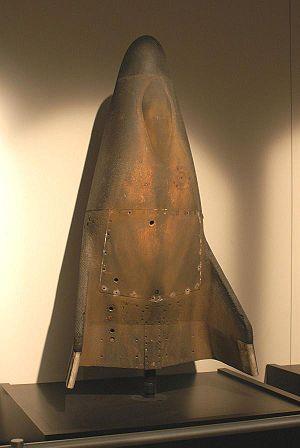
Le Martin-Marietta X-23A PRIME est un petit véhicule de rentrée atmosphérique à corps portant testé par l'United States Air Force dans les années 1960. Contrairement à l'ASSET, principalement utilisé pour des recherches sur l'échauffement structurel, le programme X-23 PRIME a pour objectif d'étudier les manœuvres en phase de rentrée atmosphérique permettant un déport latéral pouvant atteindre 1 143 km hors de la trajectoire balistique.
Cet article liste les aéronefs des forces armées des États-Unis. Les prototypes sont généralement préfixés par un « X » et sans nom, tandis que les modèles de pré-série sont généralement précédés d'un « Y ».
Les avions-X, ou X-planes en anglais, sont une série d'aéronefs expérimentaux, développés par les États-Unis en vue d'étudier et de développer des technologies novatrices ou de nouveaux concepts aérodynamiques. Certains de ces appareils, comme les Bell X-1 et North American X-15 ont été très médiatisés, le plus souvent pour faire valoir l'avance technologique américaine, d'autres comme le X-16 ont été entourés du plus grand secret. Le premier avion-X, le Bell X-1 fut piloté par Chuck Yeager le 19 janvier 1946.